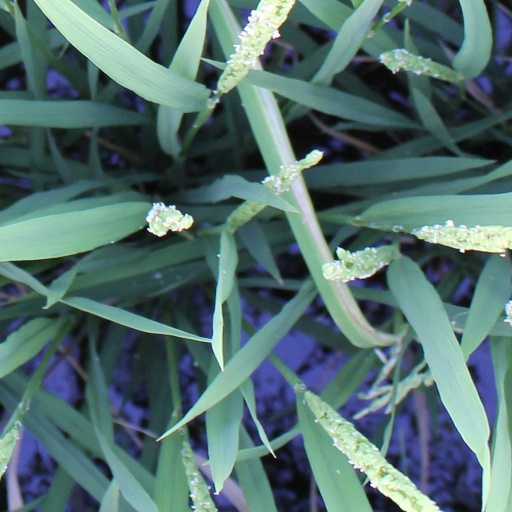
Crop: rice